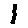
Label: 1